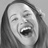
Emotion: happy